Forever Pure

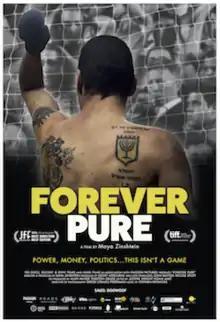
Theatrical release poster

Forever Pure is a 2016 UK-Israel documentary film, by Maya Zinshtein. The film is directed by Maya Zinshtein, and produced by Geoff Arbourne and Maya Zinshtein, co-produced by Torstein Grude and Alan Maher, and executive produced by John Battsek and Nicole Stott. The film was released on Netflix on 6 July 2017 and went on to win a News & Documentary Emmy Award in 2018. The film was produced by Inside Out Films and Maya Films.